Describe the emotion expressed in this image:  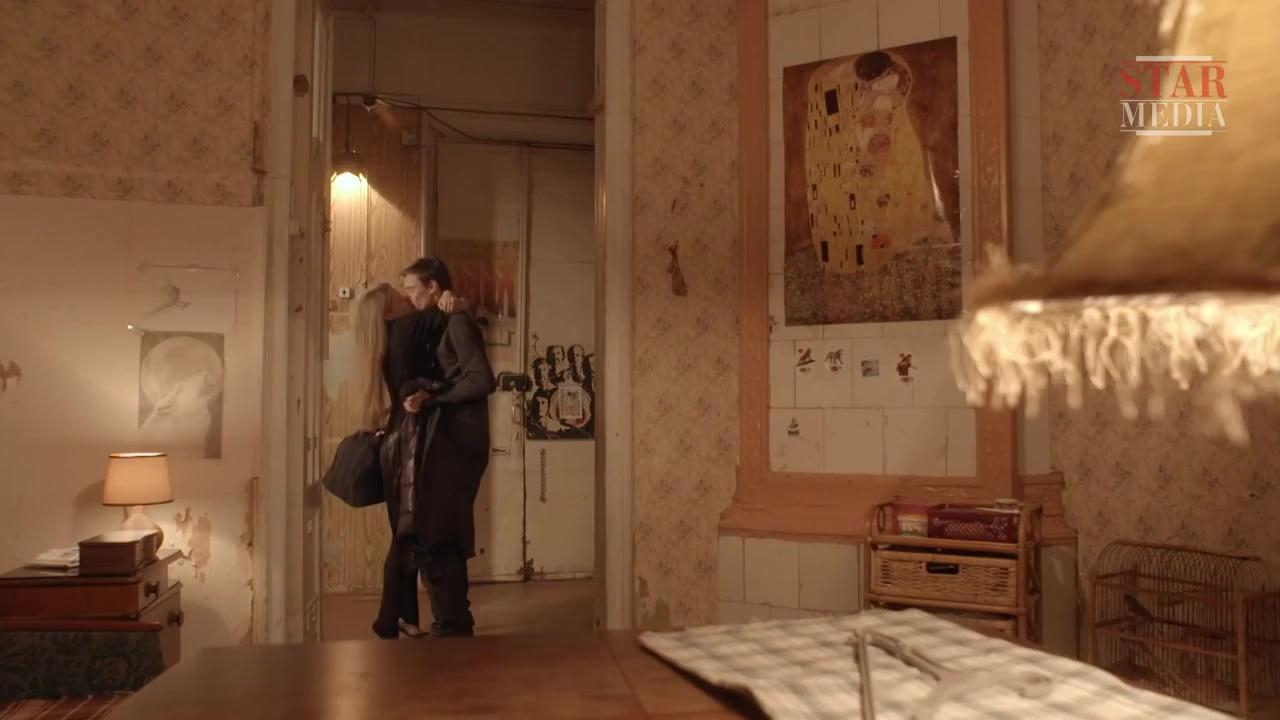
This person displays Fear, valence and arousal with high intensity.